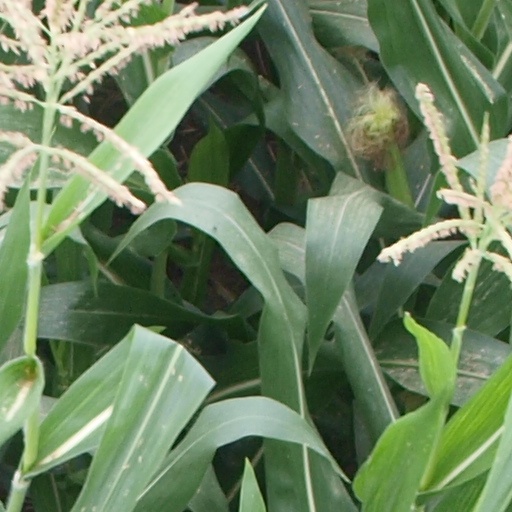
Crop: maize; corn